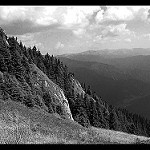
Label: B & W